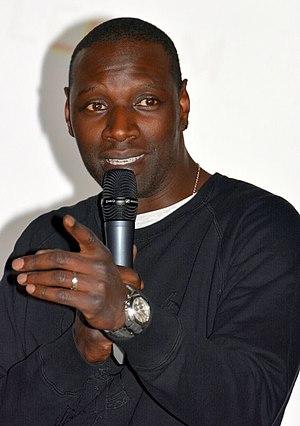
Omar Sy à une avant-première de ""Samba"""
Le Chant du loup est un film français écrit et réalisé par Antonin Baudry, sorti en 2019.
Omar Sy, né le 20 janvier 1978 à Trappes, dans les Yvelines, est un acteur, producteur, réalisateur, scénariste et humoriste français.
Chocolat est un film biographique français réalisé par Roschdy Zem, sorti en 2016. Il s'inspire du livre Chocolat, clown nègre : l'histoire oubliée du premier artiste noir de la scène française de Gérard Noiriel, publié par Bayard en 2012. Bien qu'annonçant « retracer l'histoire de cet artiste hors du commun », le film s'écarte sensiblement de l'histoire réelle du Clown Chocolat.